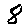
Label: 8